List of birds of North Carolina

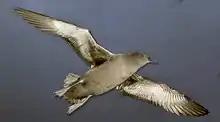
Sooty shearwater

Order: ProcellariiformesFamily: Procellariidae